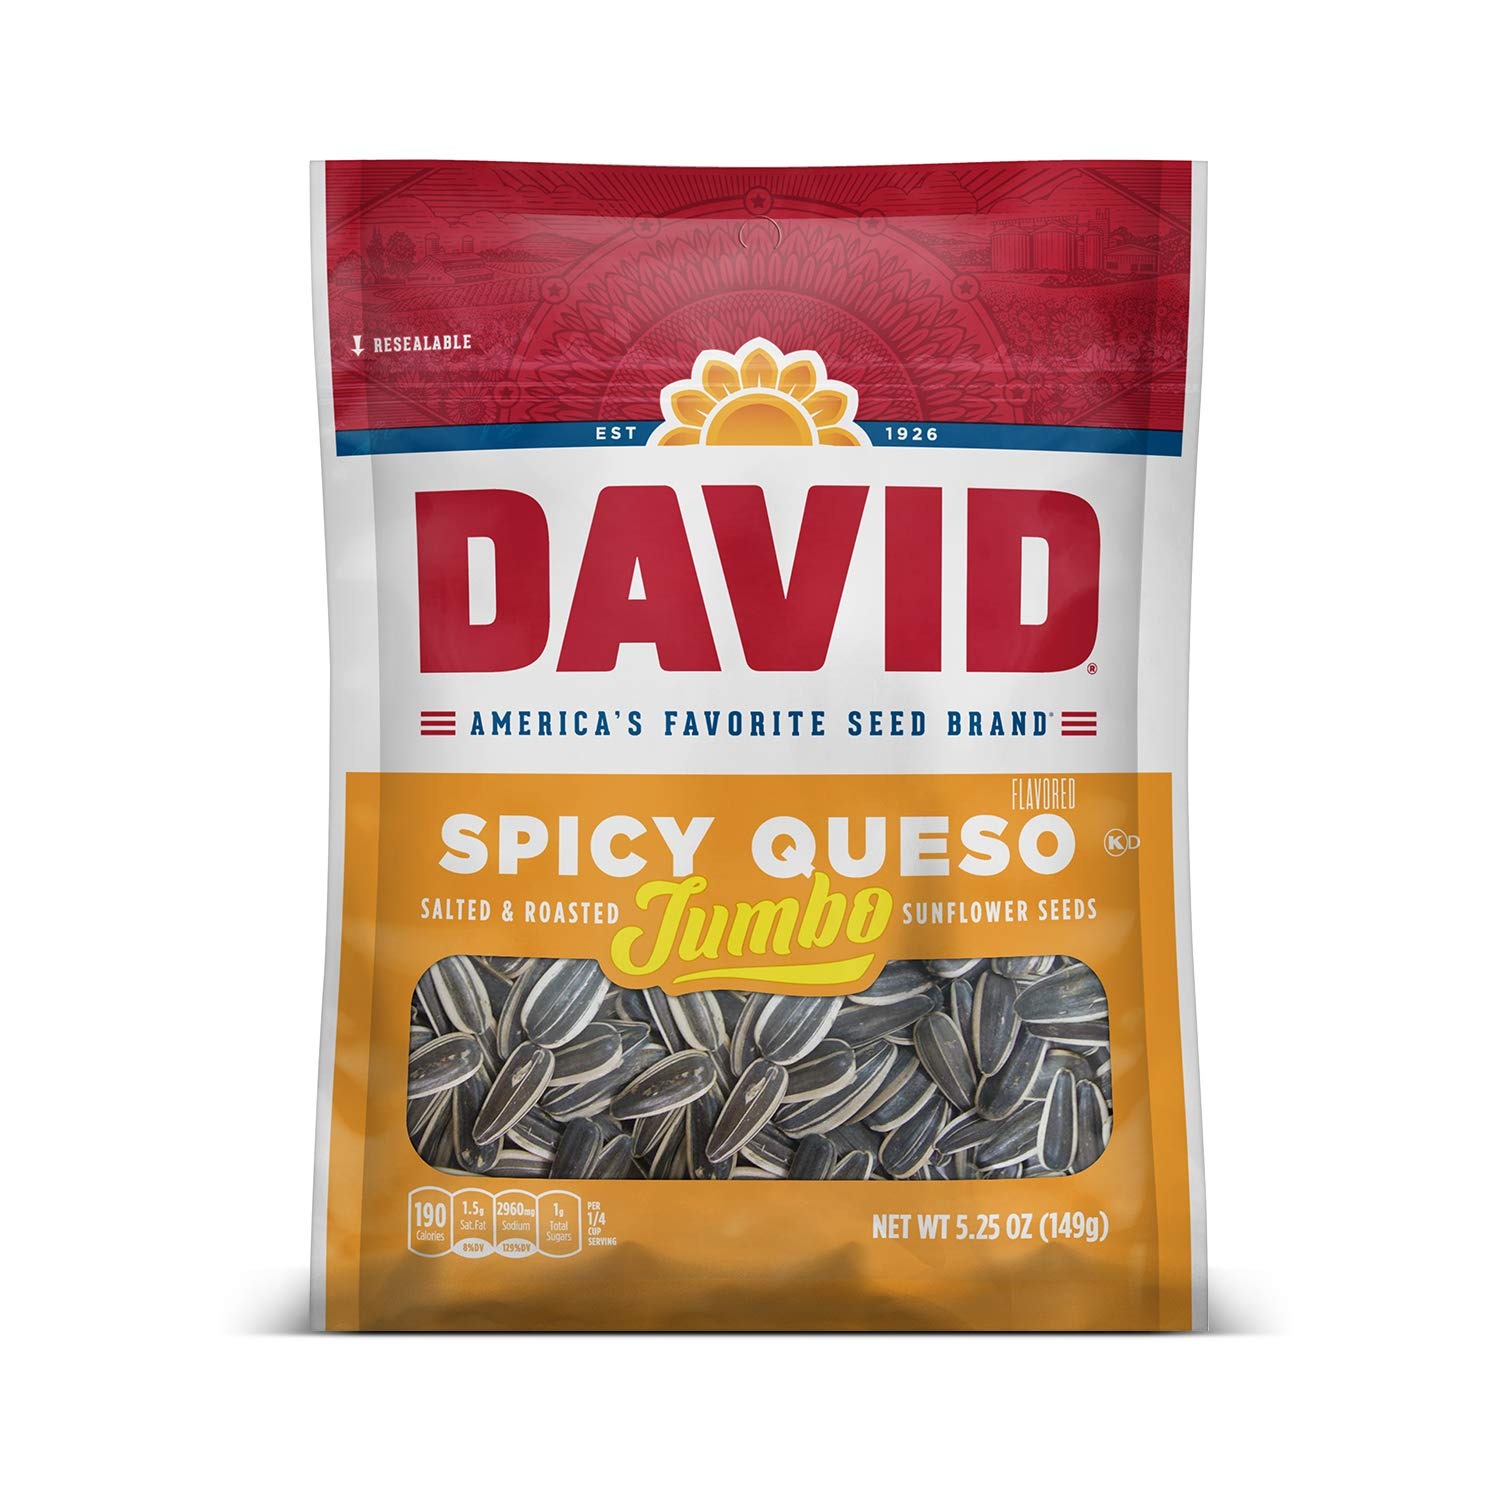
Item Name: DAVID Seeds Jumbo Sunflower, Limited Edition Javier Baez Spicy Queso, 5.25 oz
Value: 5.25
Unit: Ounce

Price: 7.51